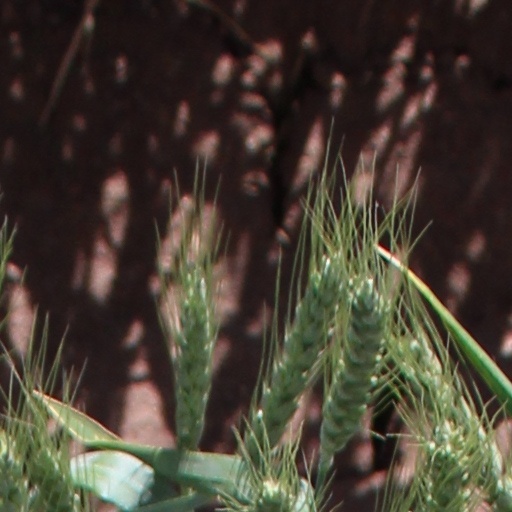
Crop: wheat